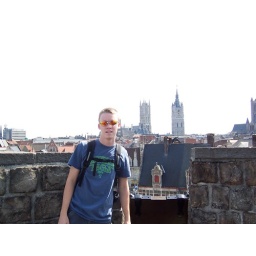
09 Dallas on the roof of the castle in Ghent